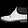
Label: Ankle boot